The Journey Home (film)

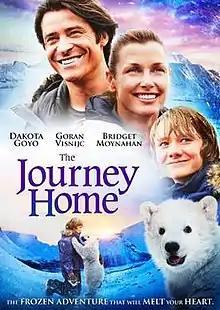
Film poster with the title "The Journey Home"

The Journey Home (originally titled Midnight Sun) is a 2014 family adventure-drama film starring Dakota Goyo, Goran Višnjić, and Bridget Moynahan, written by Hugh Hudson, directed by Roger Spottiswoode and Brando Quilici. Filmed on location in Ontario and Manitoba, Canada, it follows a local teenager (Goyo), who works to reunite a lost polar bear cub with its mother. It premiered in November 2014, and received generally mixed-to-positive reviews.